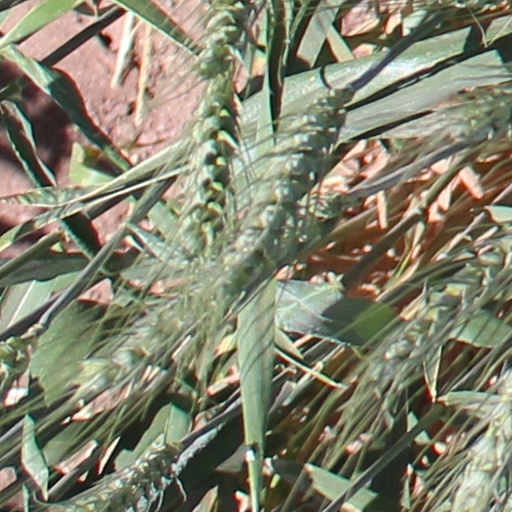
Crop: wheat